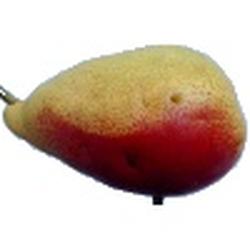
Label: Pear